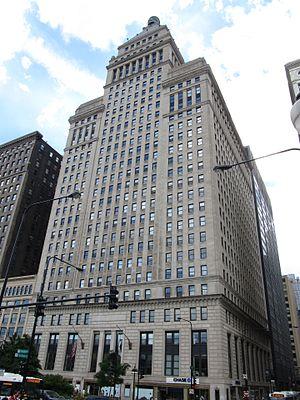
L'Historic Michigan Boulevard District est un quartier historique du secteur communautaire du Loop de Chicago s'étendant autour de Michigan Avenue entre 11th Street ou Roosevelt Road, selon les sources, et Randolph Street. Le district doit son nom à la situation géographique de la ville de Chicago dans les Grands Lacs. Il a été désigné Chicago Landmark le 27 février 2002. Le district comprend de nombreux édifices importants sur Michigan Avenue, en face de Grant Park, dont plusieurs hôtels de luxe comme le Blackstone Hotel, le Congress Plaza Hotel ou encore le Hilton Chicago. En outre, c'est dans cette section de Michigan Avenue que se trouve le terminer de l’U.S. Route 66. Le district est un axe d'une renommée comparable avec la Cinquième Avenue à New York et Princes Street à Édimbourg. Il se trouve juste au sud du Michigan–Wacker Historic District et à l'est du Loop Retail Historic District.